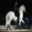
Label: horse